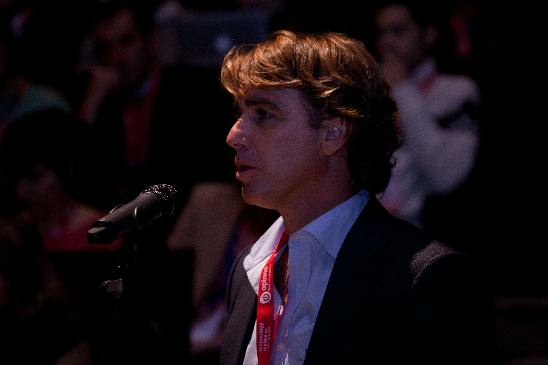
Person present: Yes